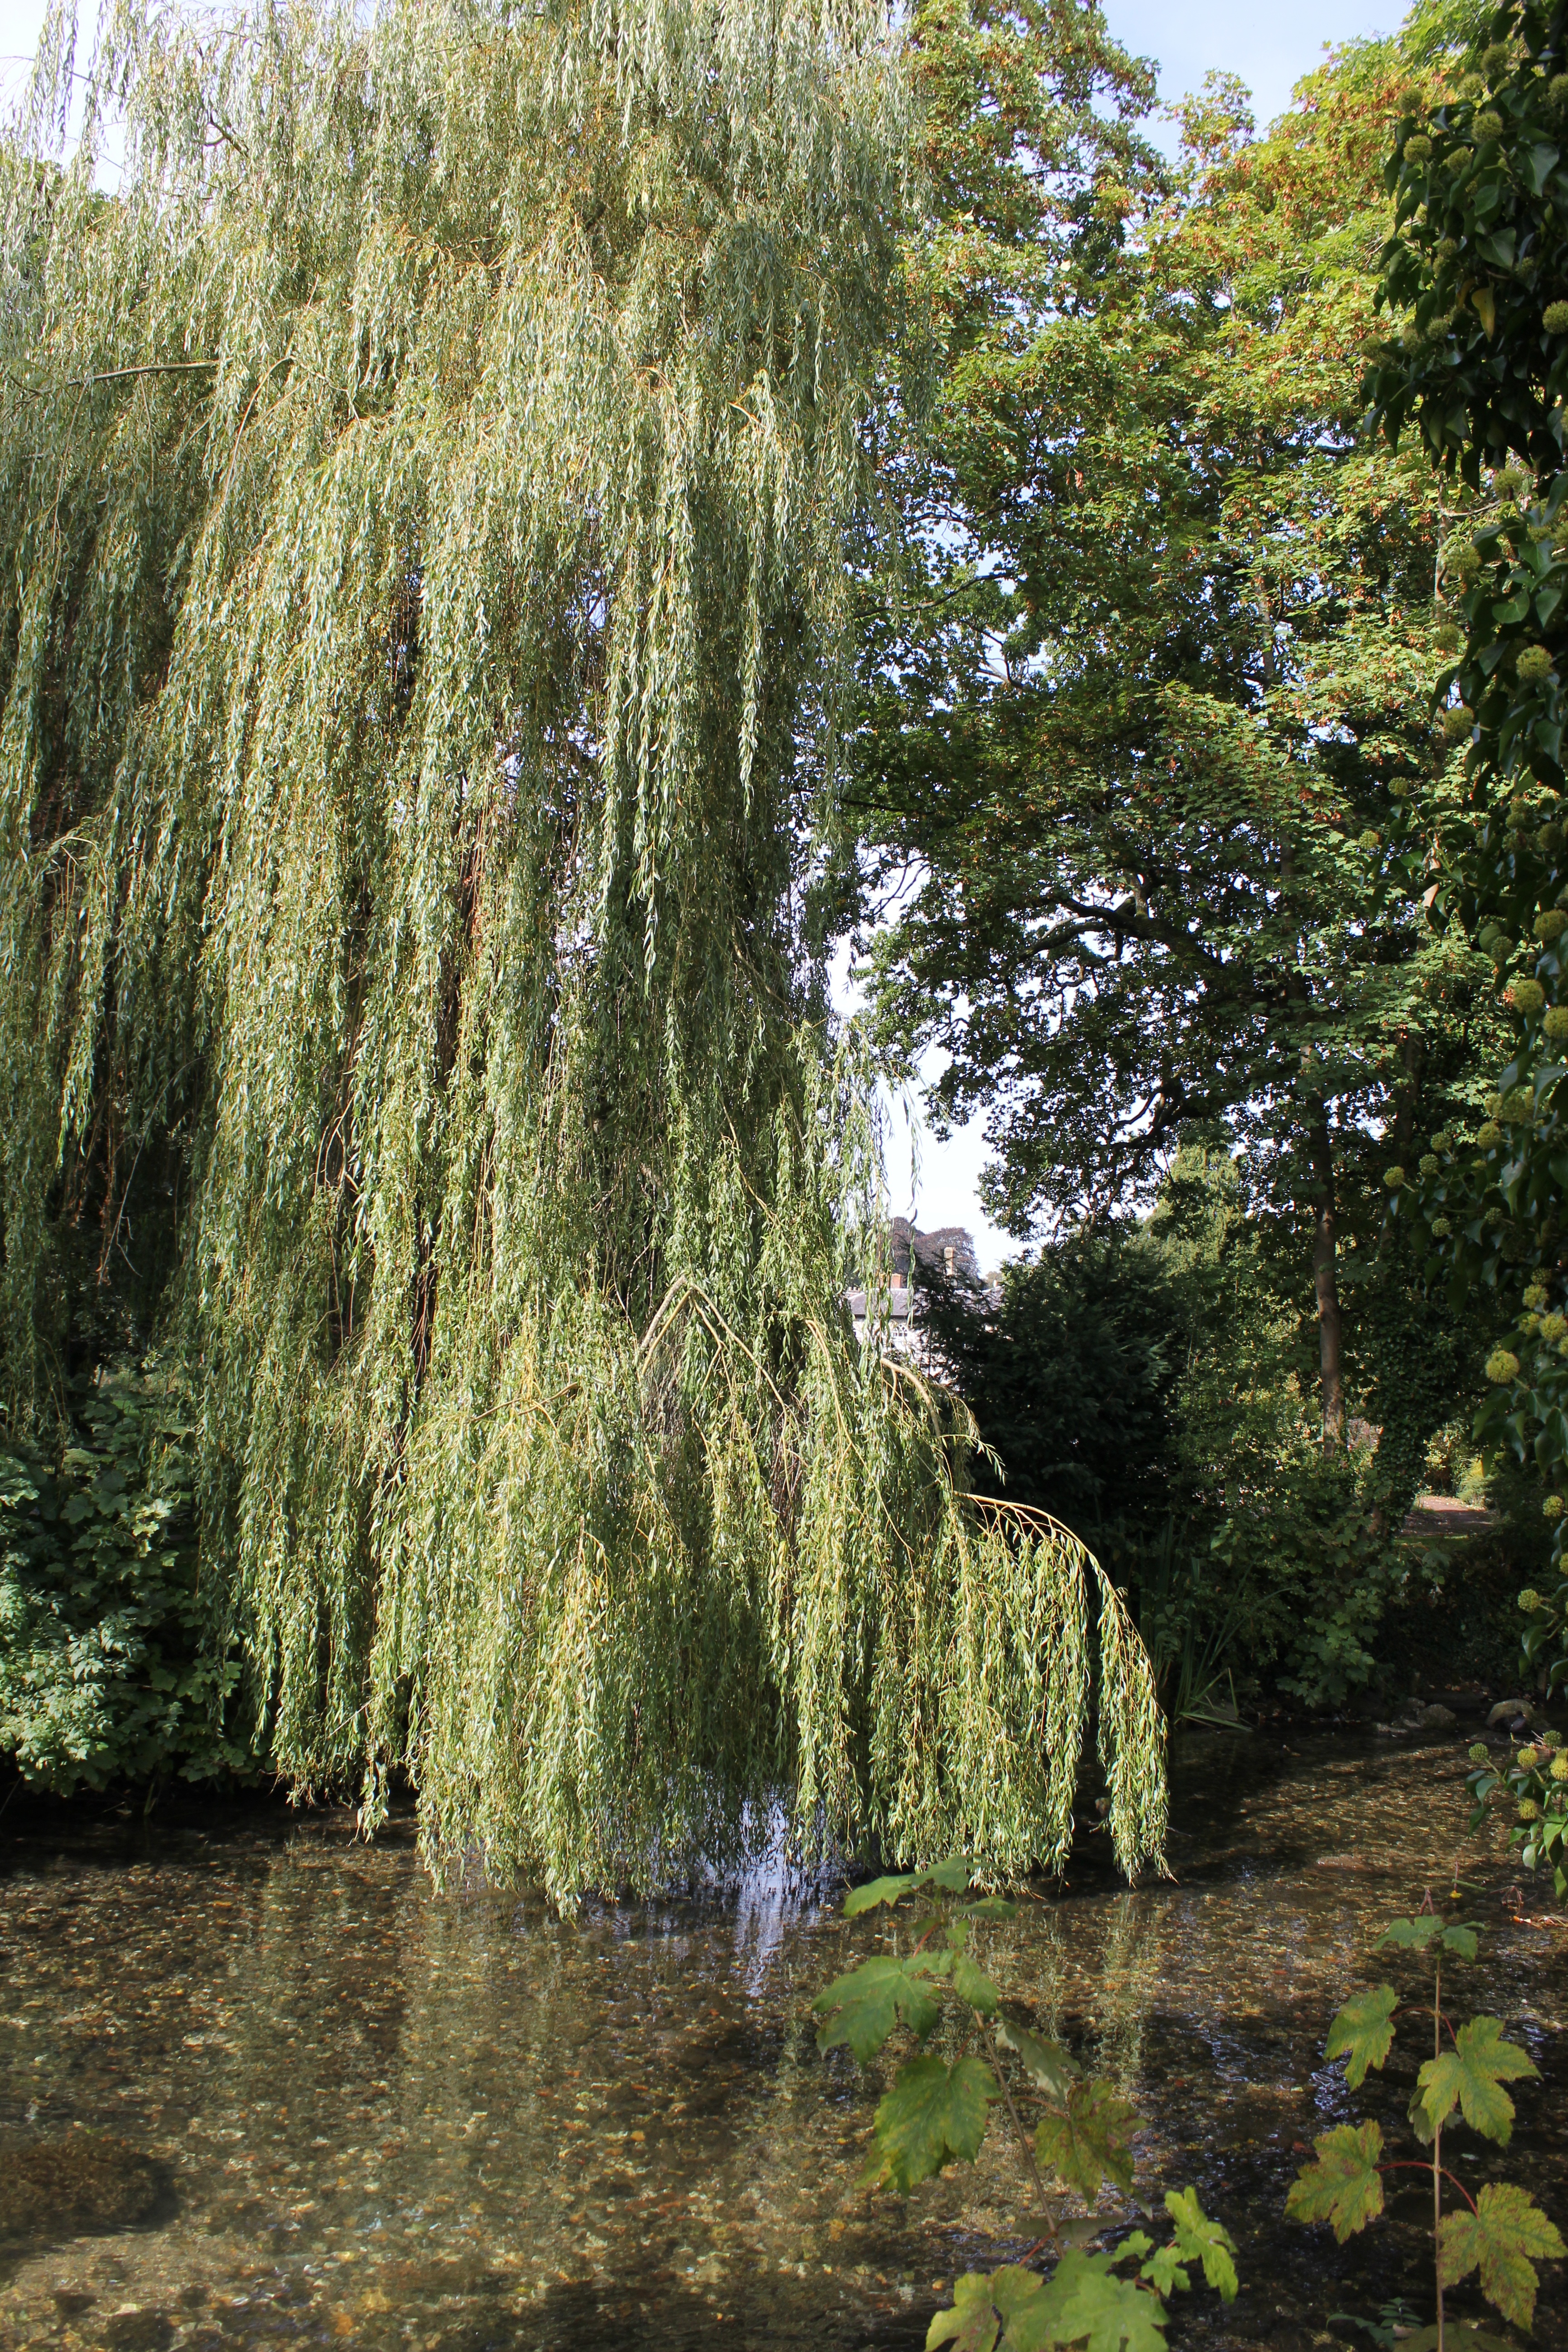
tree, forest, wilderness, plant, leaf, flower, lake, river, summer, stream, autumn, park, botany, flora, willow, vegetation, woodland, habitat, water feature, ecosystem, country side, biome, willow tree, old growth forest, woody plant, land plant